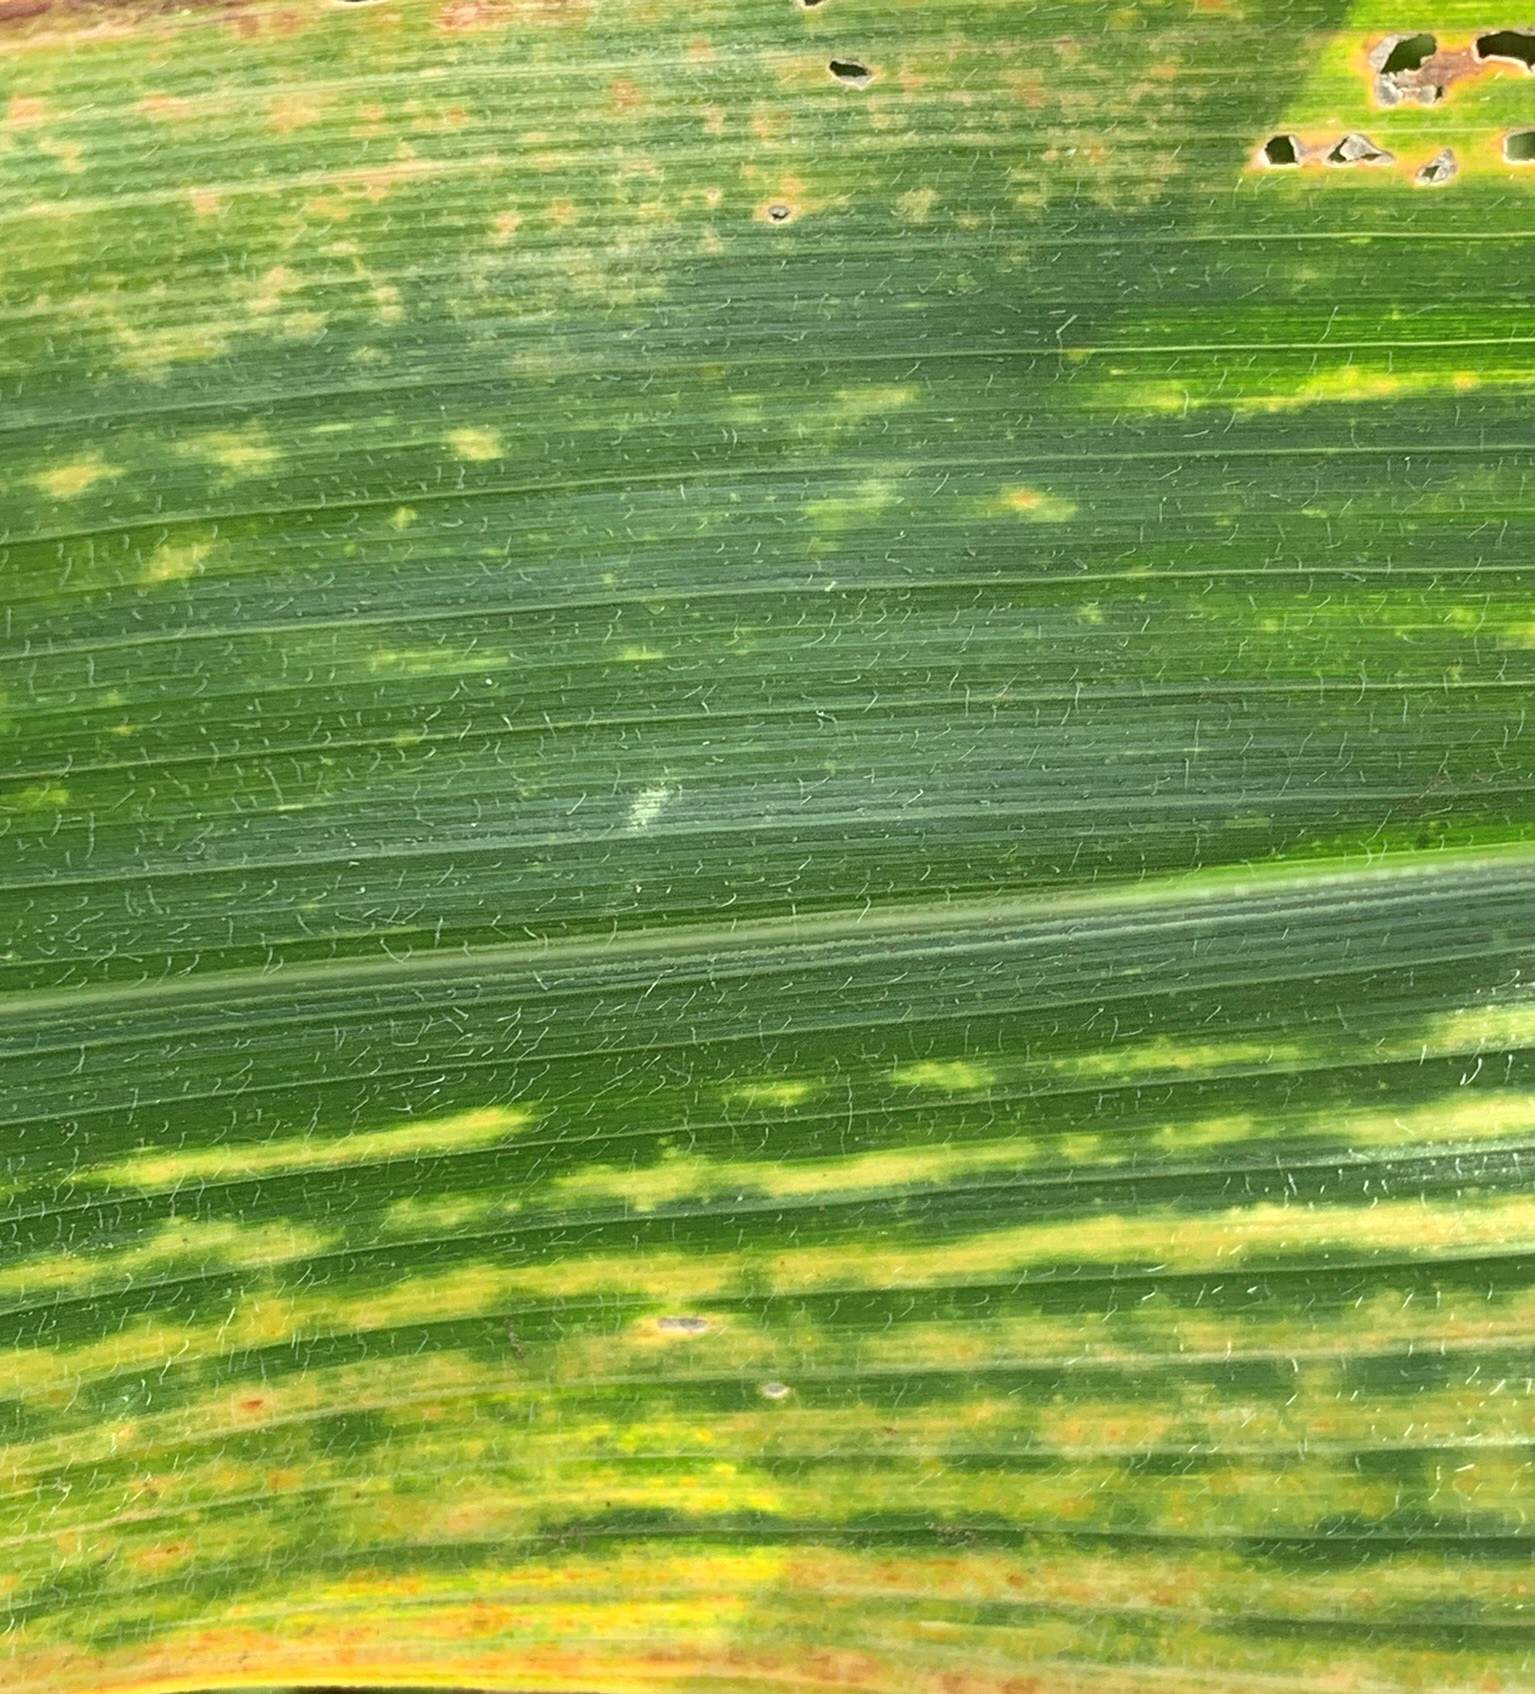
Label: MLN